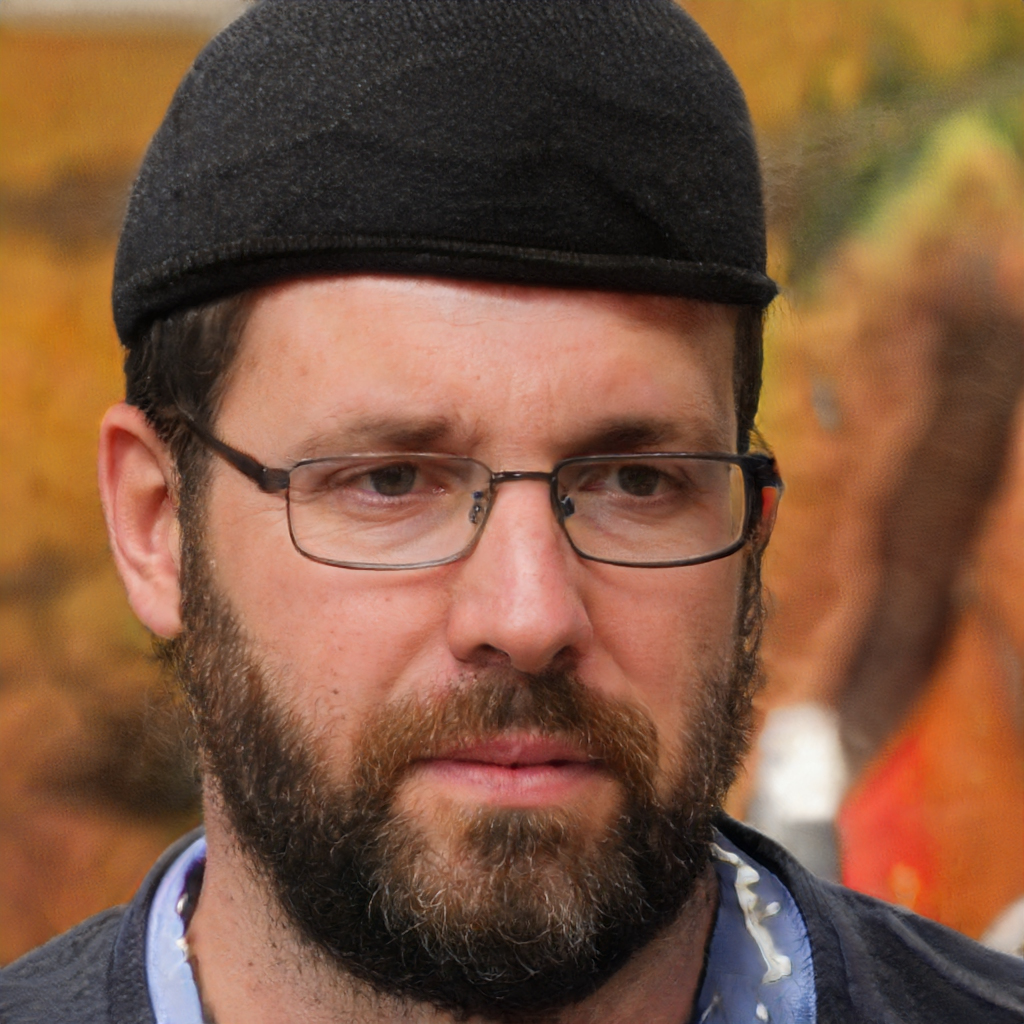
Gender: Male